Kemény Castle (Brâncovenești)

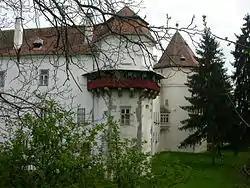
Kemény Castle, Brâncovenești

Kemény Castle (Romanian: "Castelul Kemény"; Hungarian: "Kemény-kastély"; German: "Kemény Schloss"), situated at the foot of the Călimani Mountains on the right bank of the Mureș River in Brâncovenești, Mureș County, Romania, is one of the finest examples of Hungarian Renaissance architecture in Transylvania. It was built using the remains of a Roman fortification situated not on the site of today's building but in the adjoining orchard.